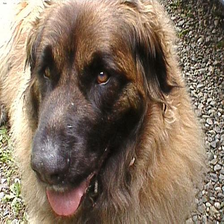
Species: dog
Breed: leonberger